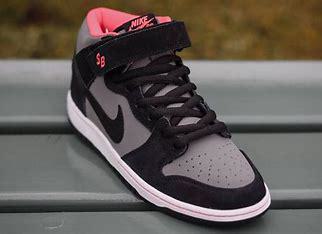
Brand: Nike
Model: Dunk Mid Pro SB